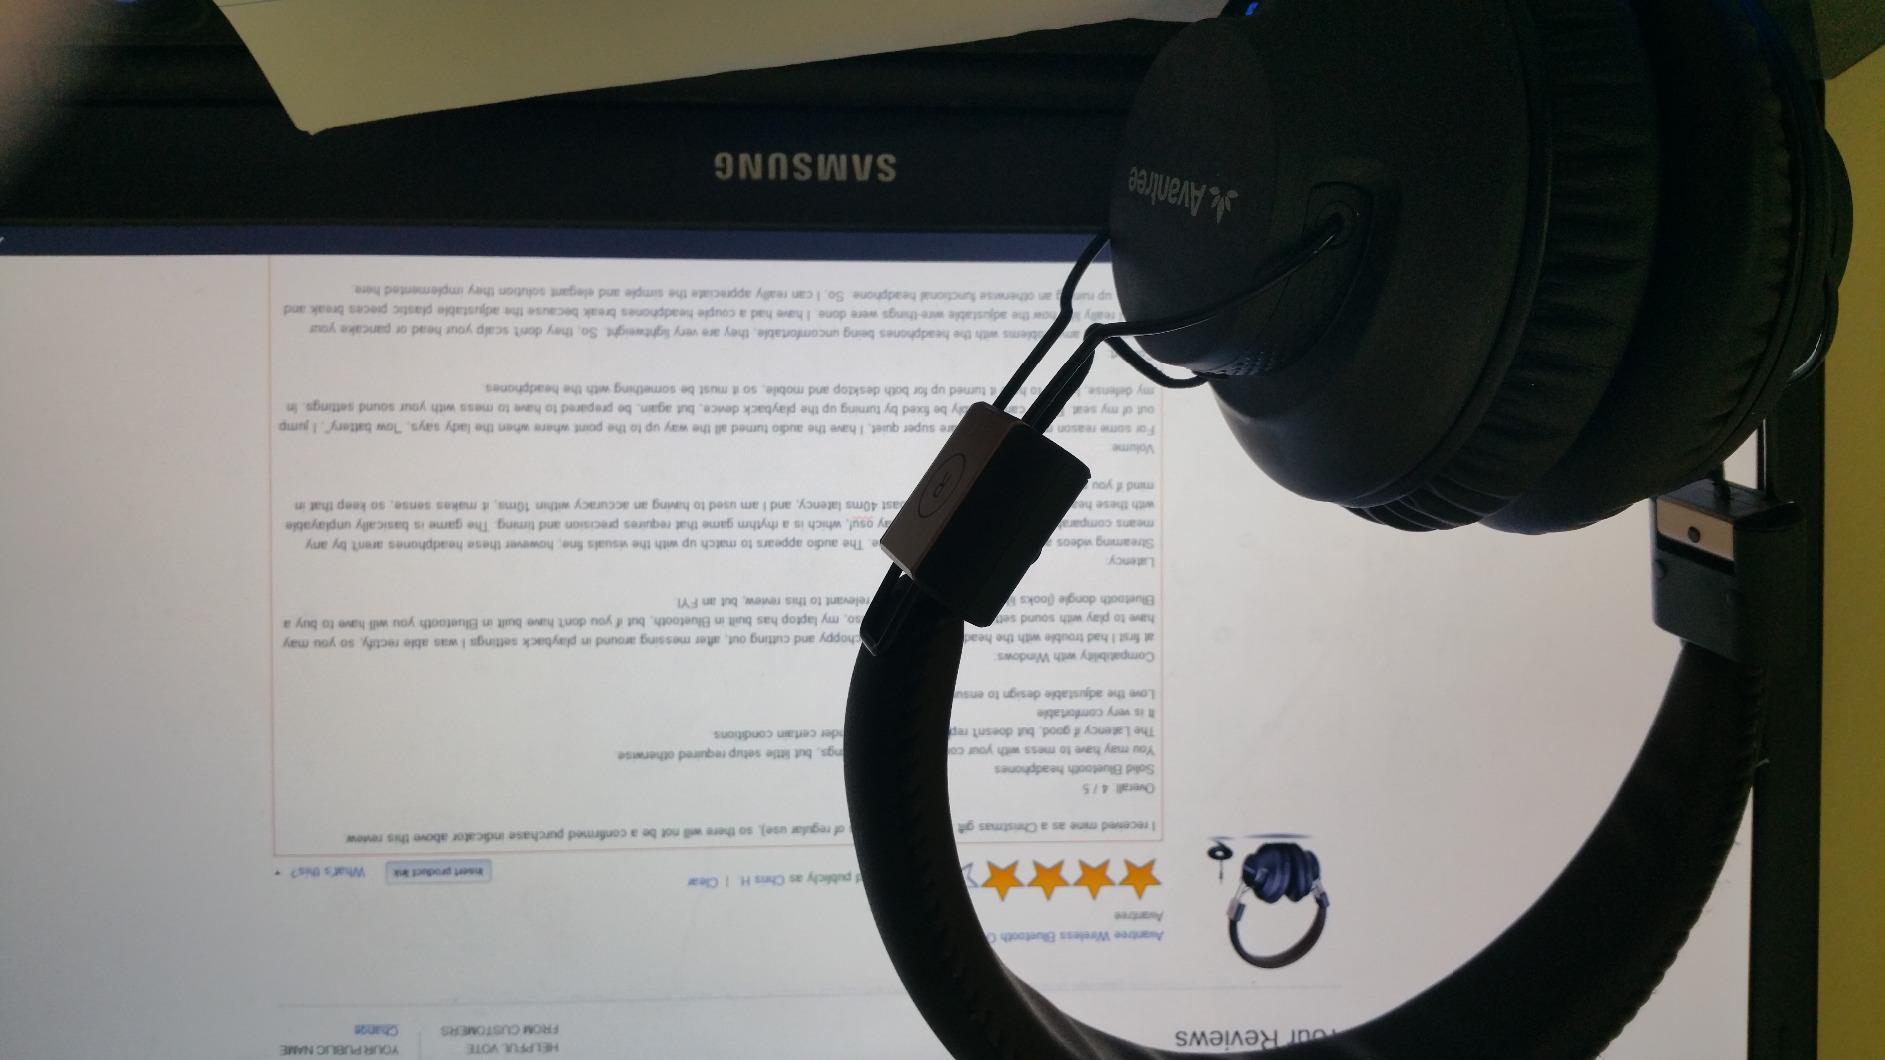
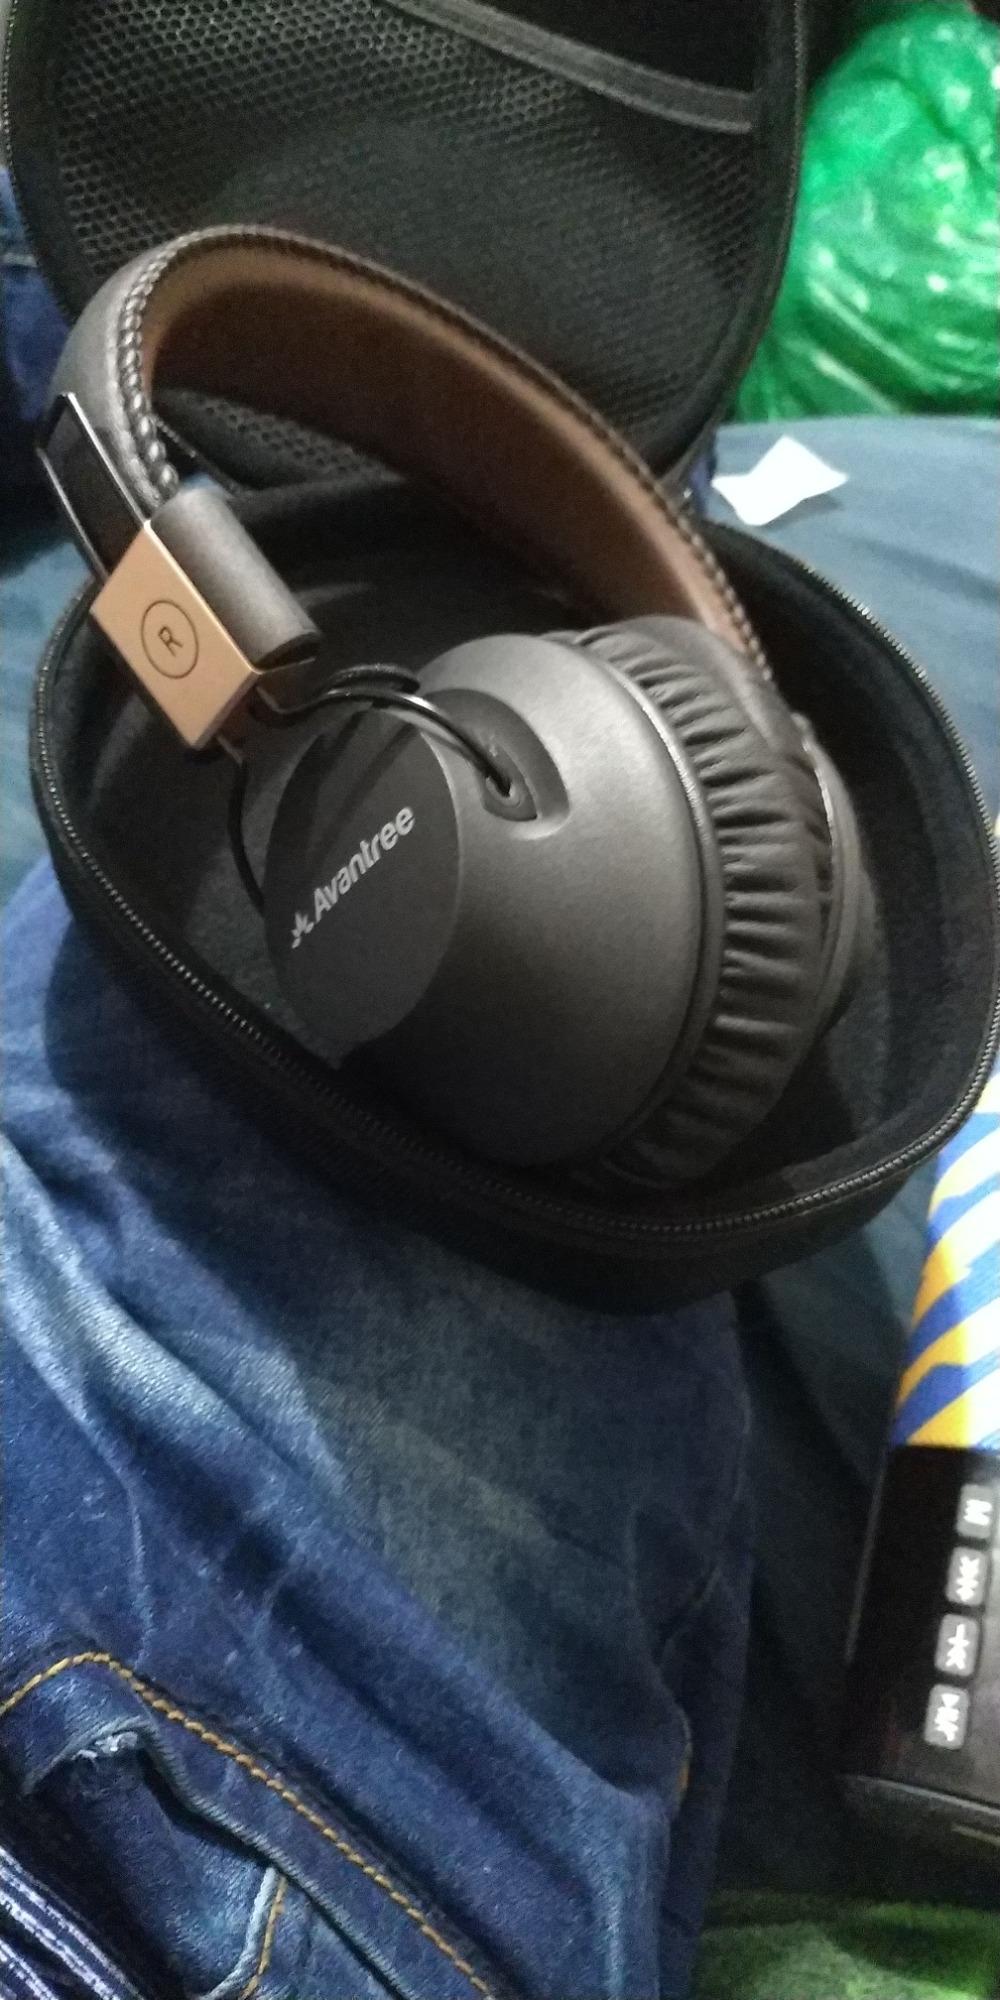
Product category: headphones
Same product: yes